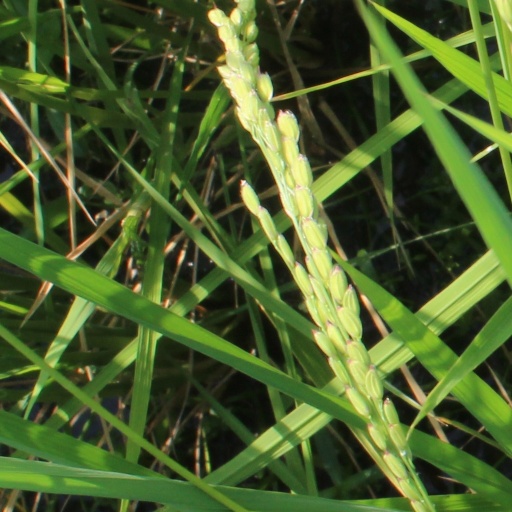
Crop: rice